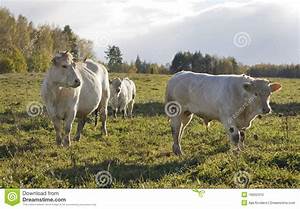
Label: mucca